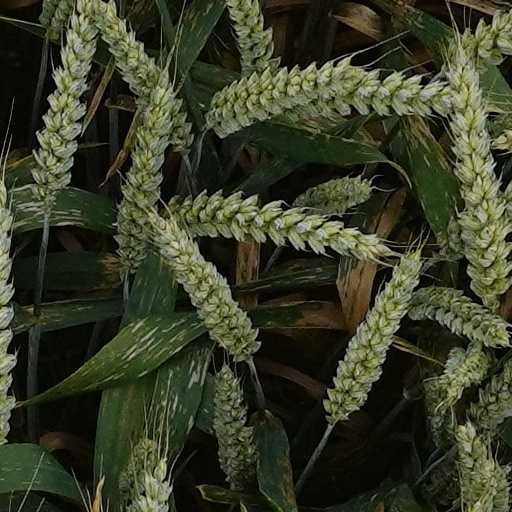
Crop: wheat